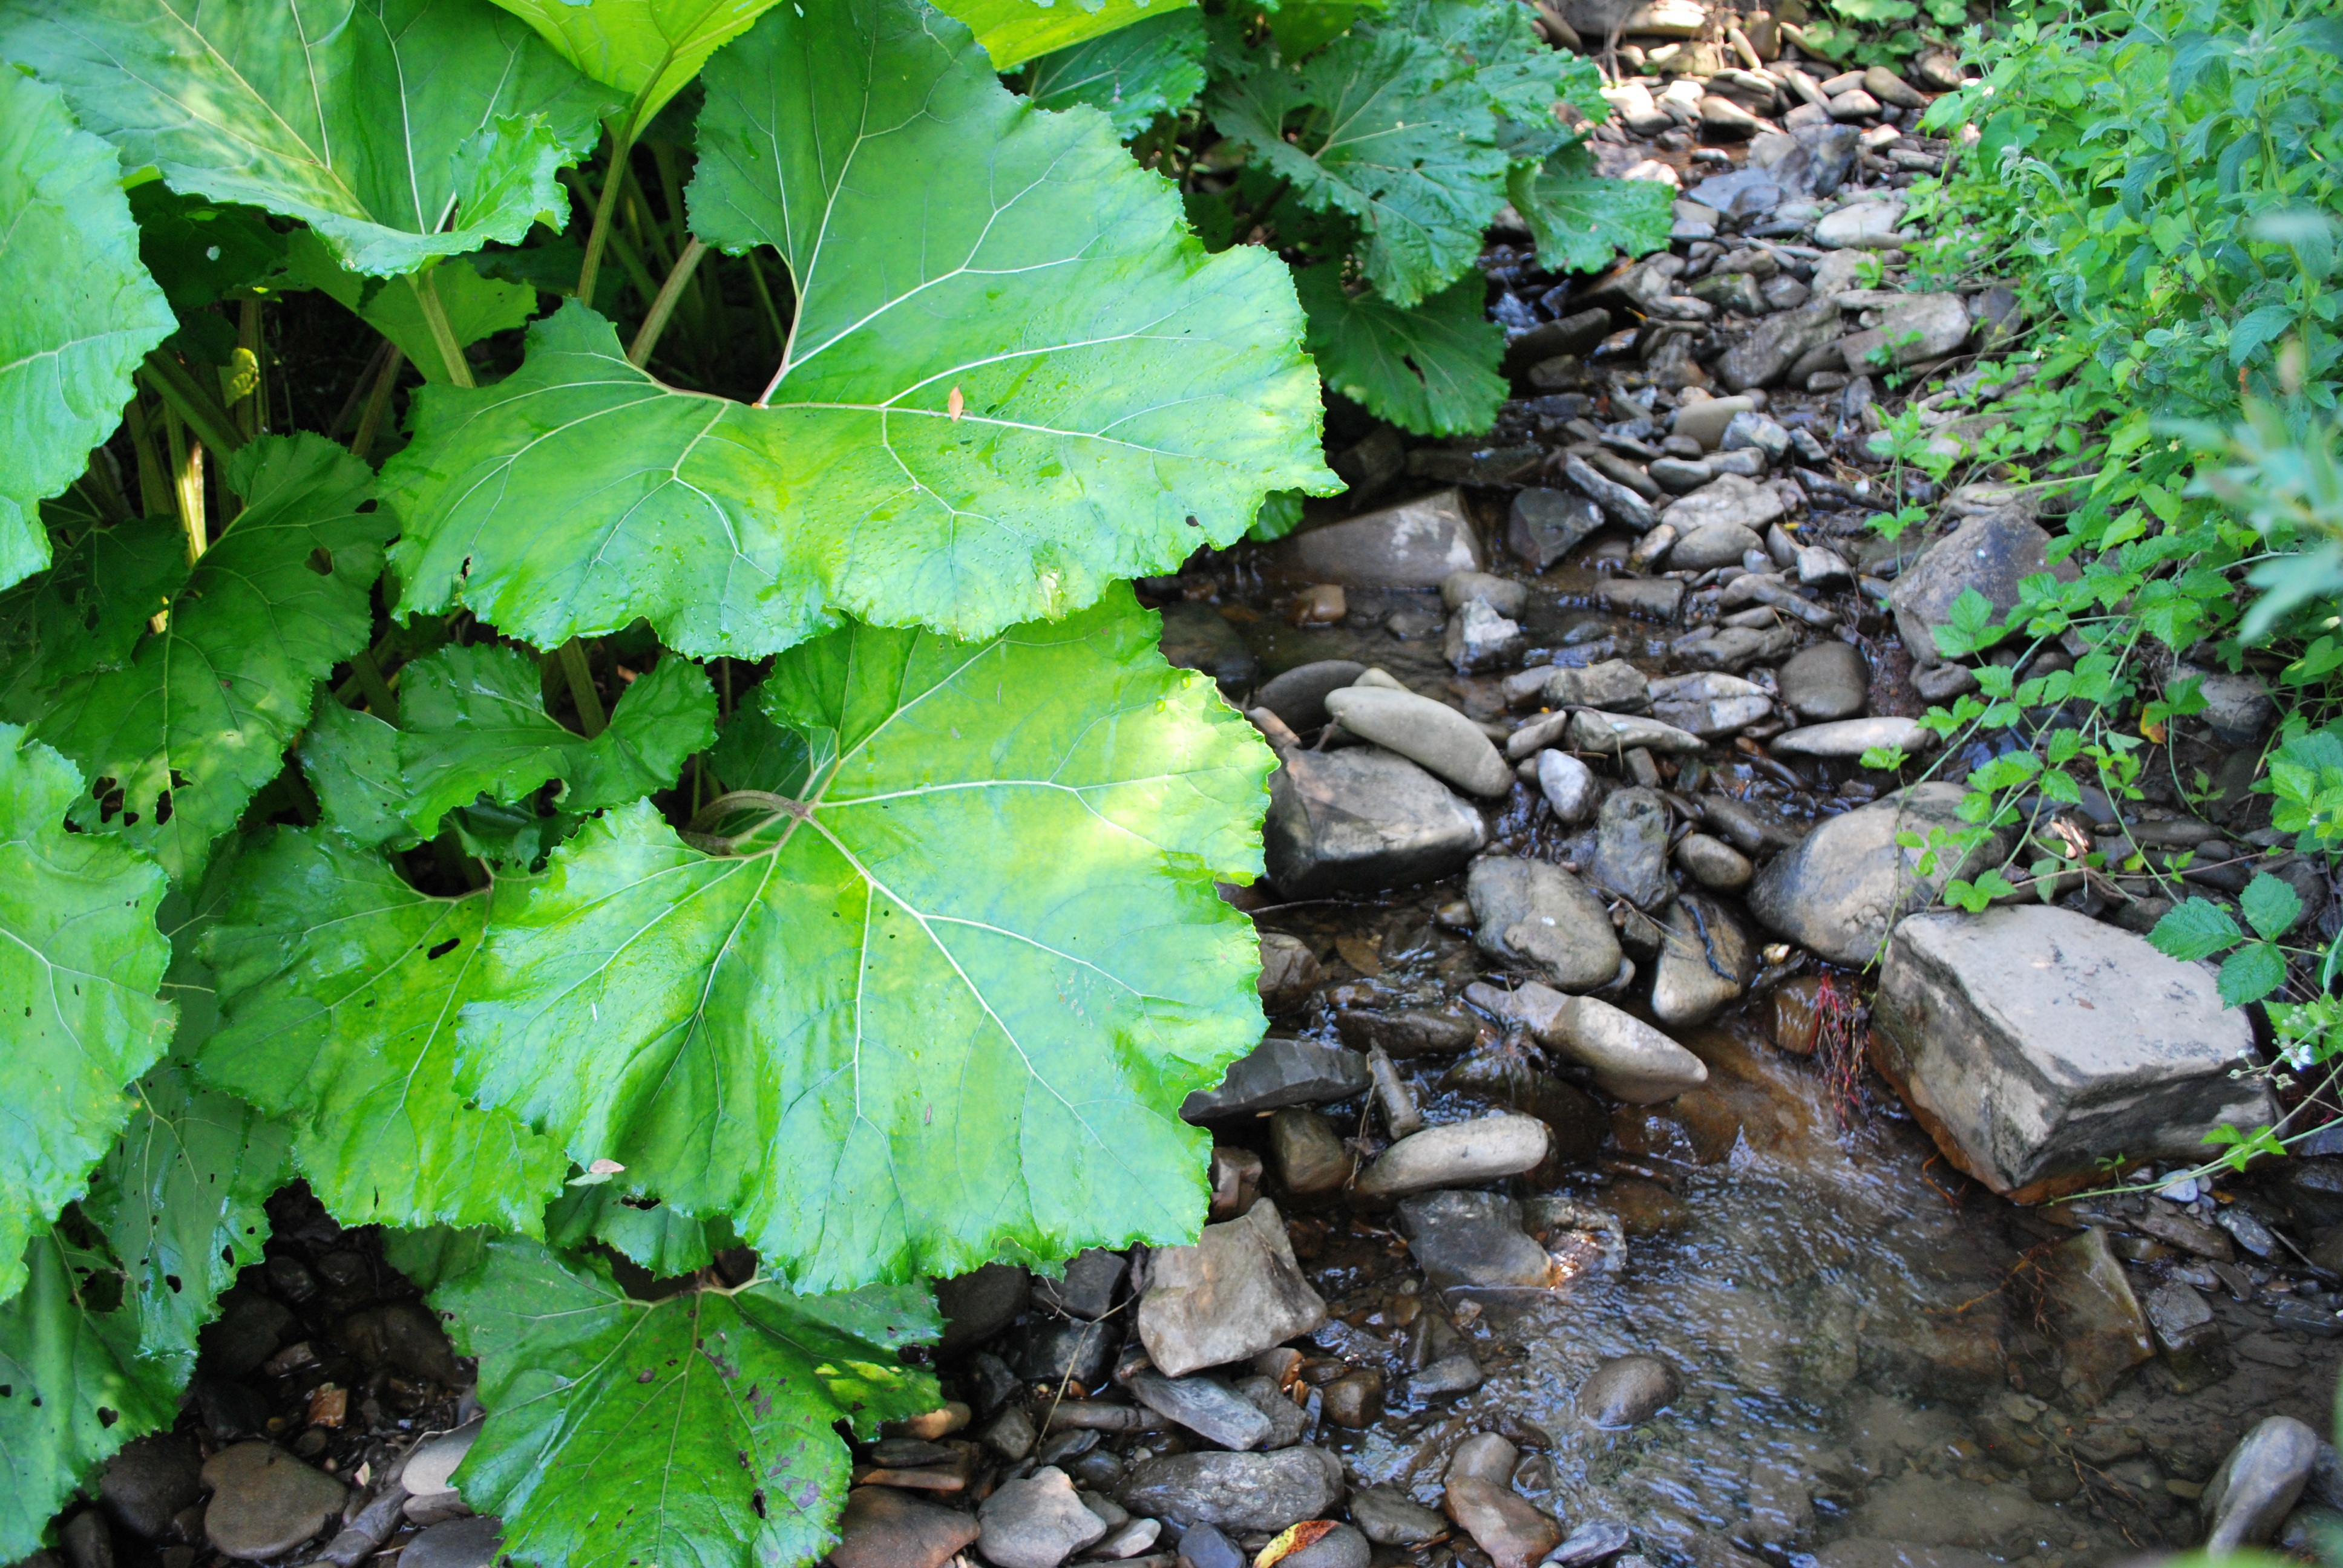
tree, water, forest, creek, plant, leaf, flower, summer, pond, stream, green, produce, autumn, soil, garden, flora, season, wildflower, deciduous, woodland, burdock, flowering plant, duct, annual plant, woody plant, land plant, grass in the water